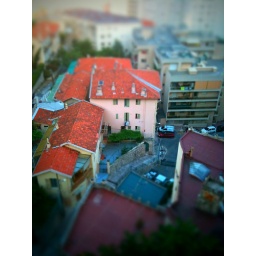
Tilt-shift generated view of the houses in Monaco taken from the apartment window